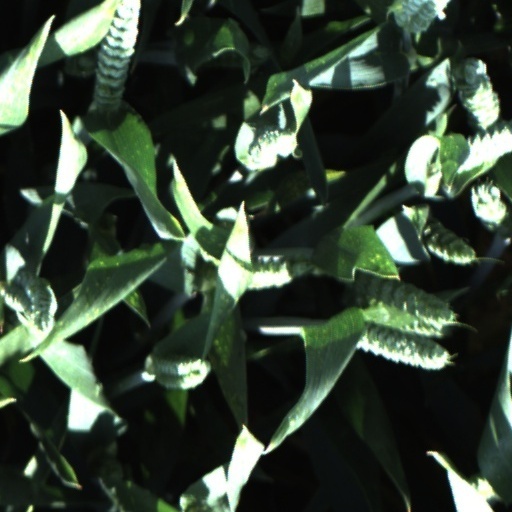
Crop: wheat